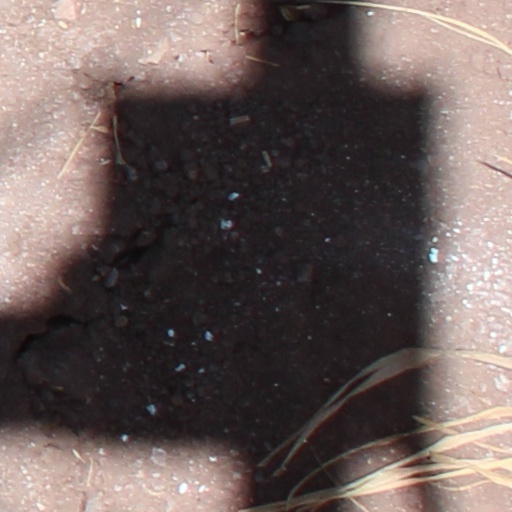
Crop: wheat